Salvo D'Acquisto (film)

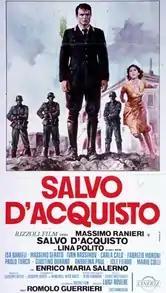

Salvo D'Acquisto is a 1974 Italian biographical drama film directed by Romolo Guerrieri.